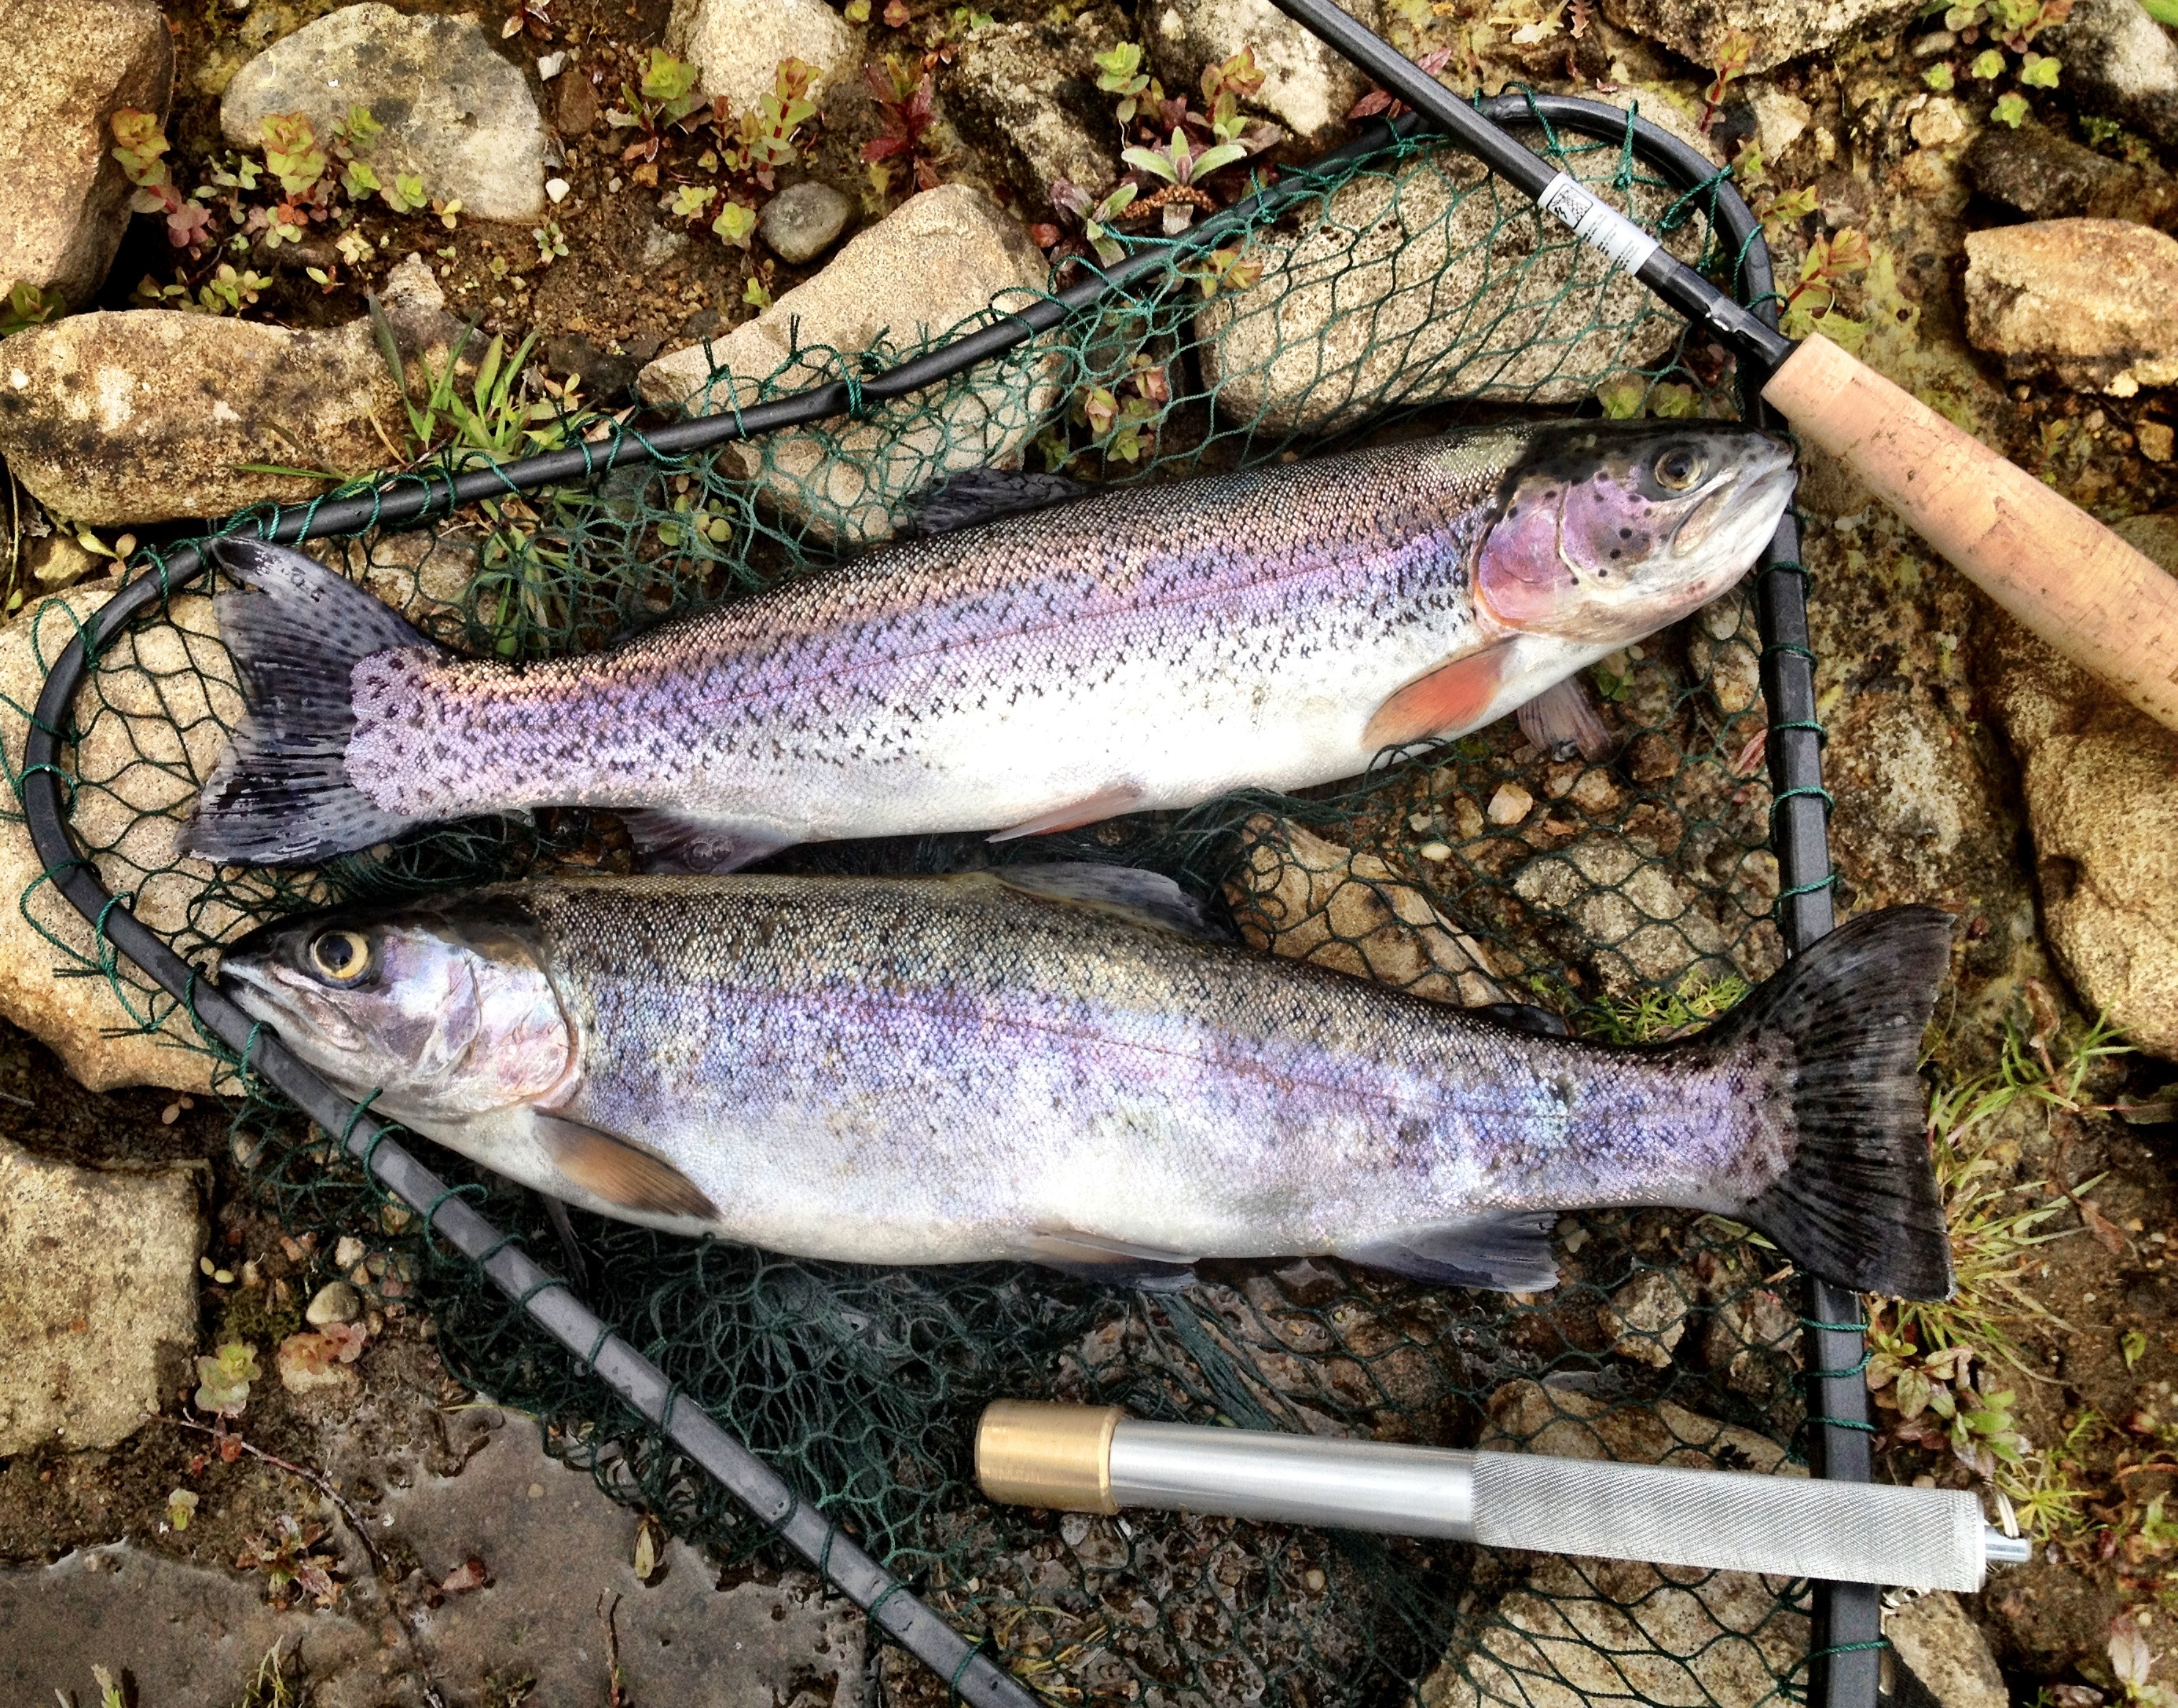
outdoor, sport, food, fishing, fish, sardine, rainbow, vertebrate, milkfish, catch, trout, freshwater, tackle, cod, northern pike, recreational fishing, forage fish, oily fish, barramundi, cutthroat trout, coastal cutthroat trout